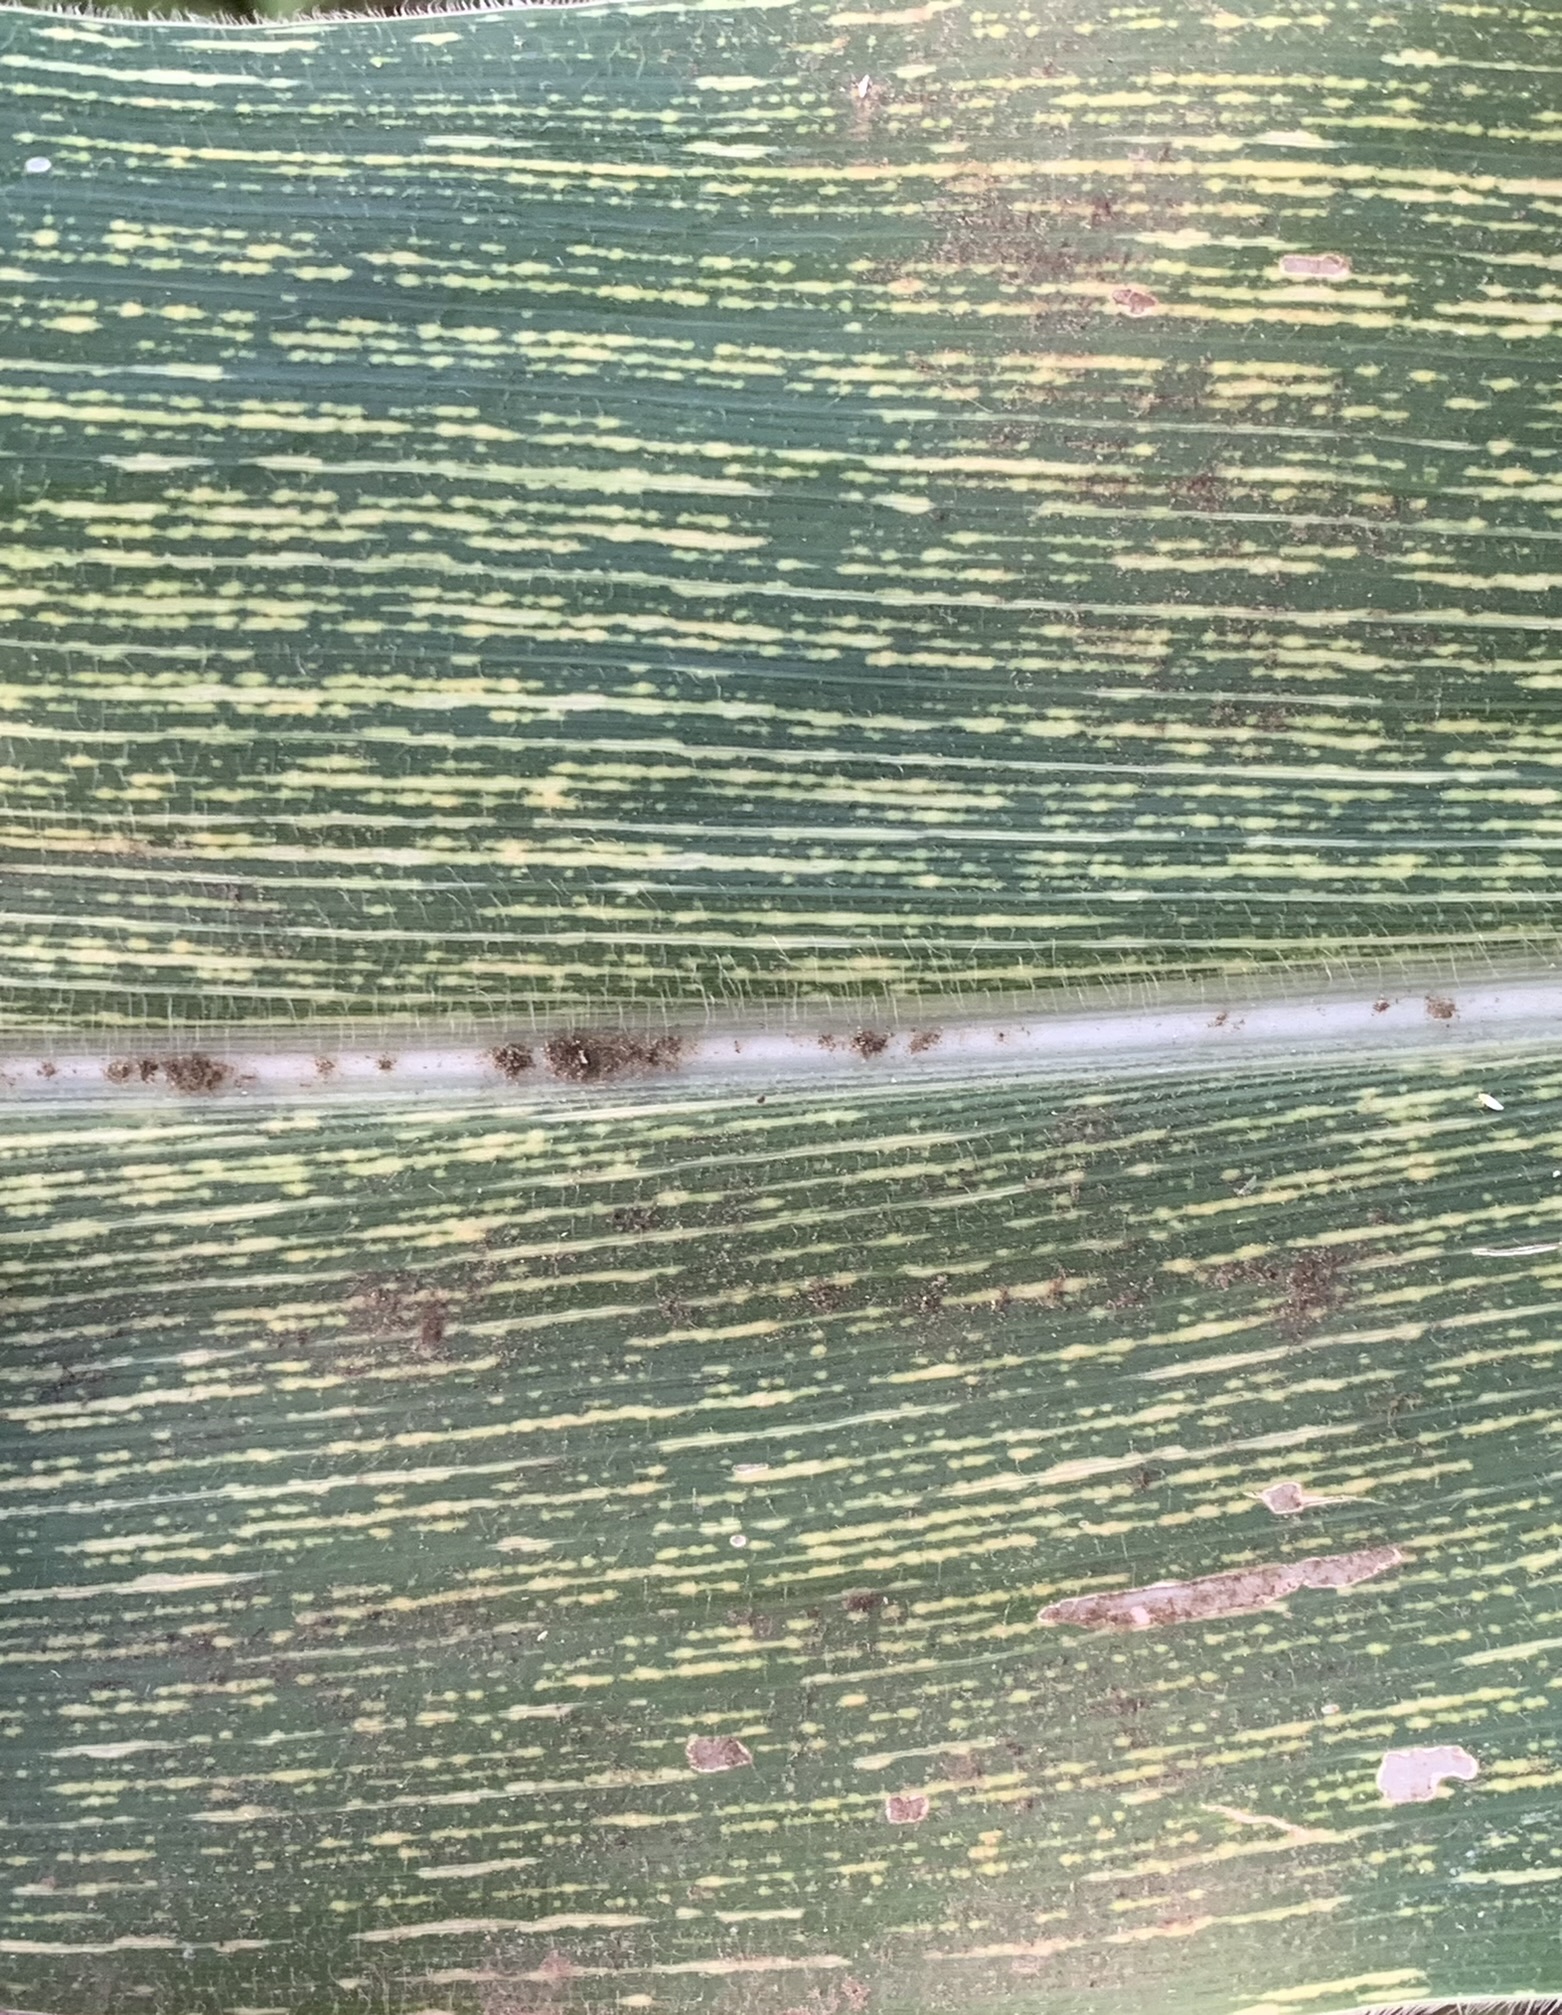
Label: MSV